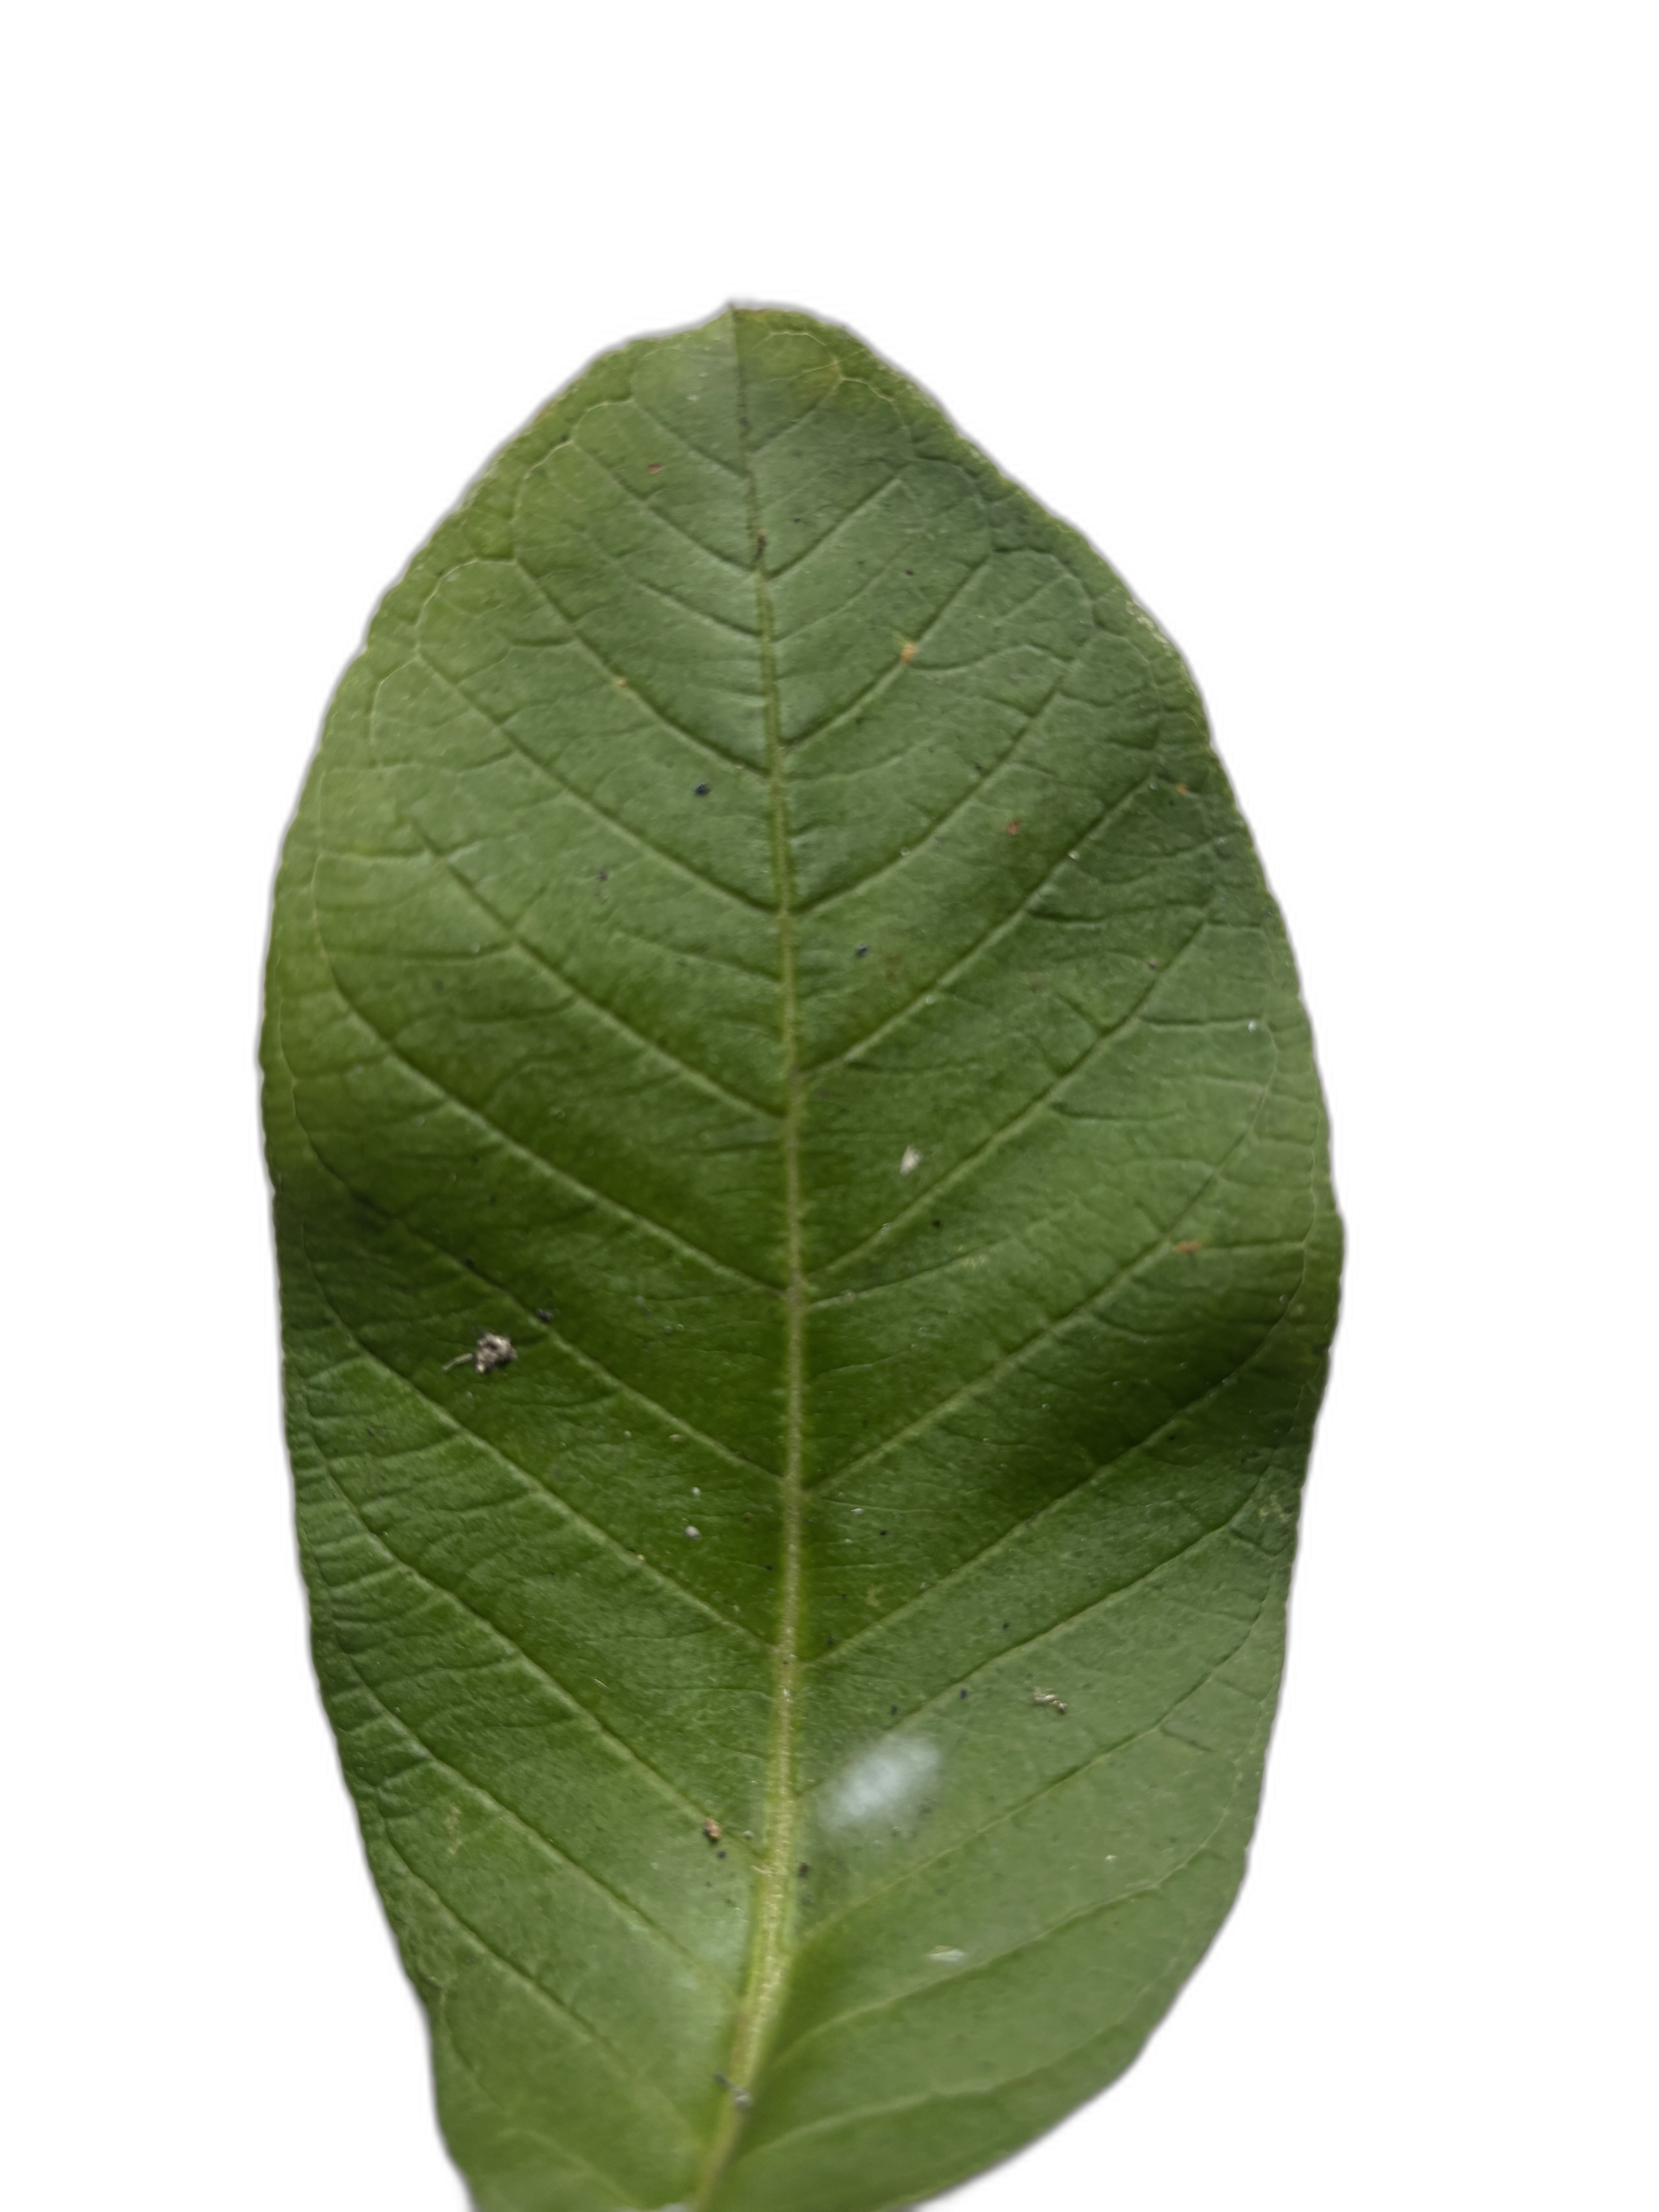
Plant part: leaf
Disease: Healthy